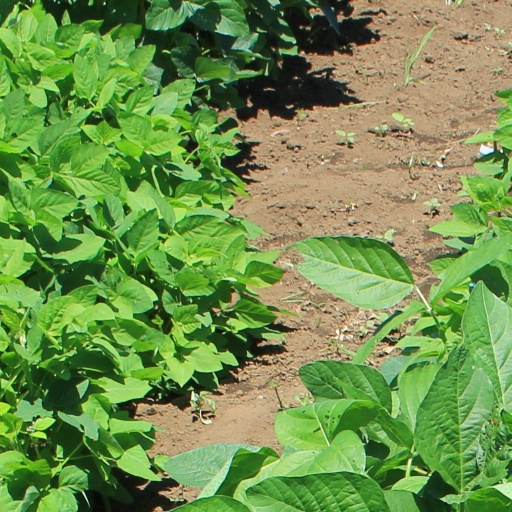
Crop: soybean